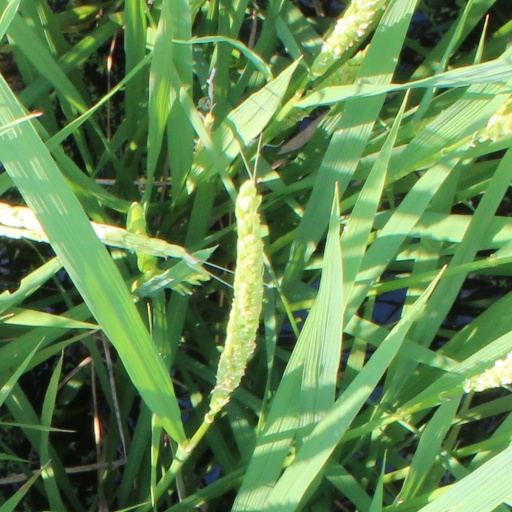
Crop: rice